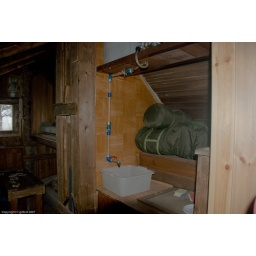
Water plant in La Vecchia mountain dew